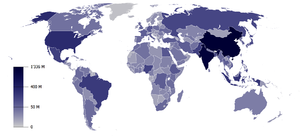
La démographie est l'étude quantitative et qualitative des caractéristiques des populations et de leurs dynamiques, à partir de thèmes tels que la natalité, la fécondité, la mortalité, la nuptialité et la migration.